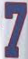
Number: 7